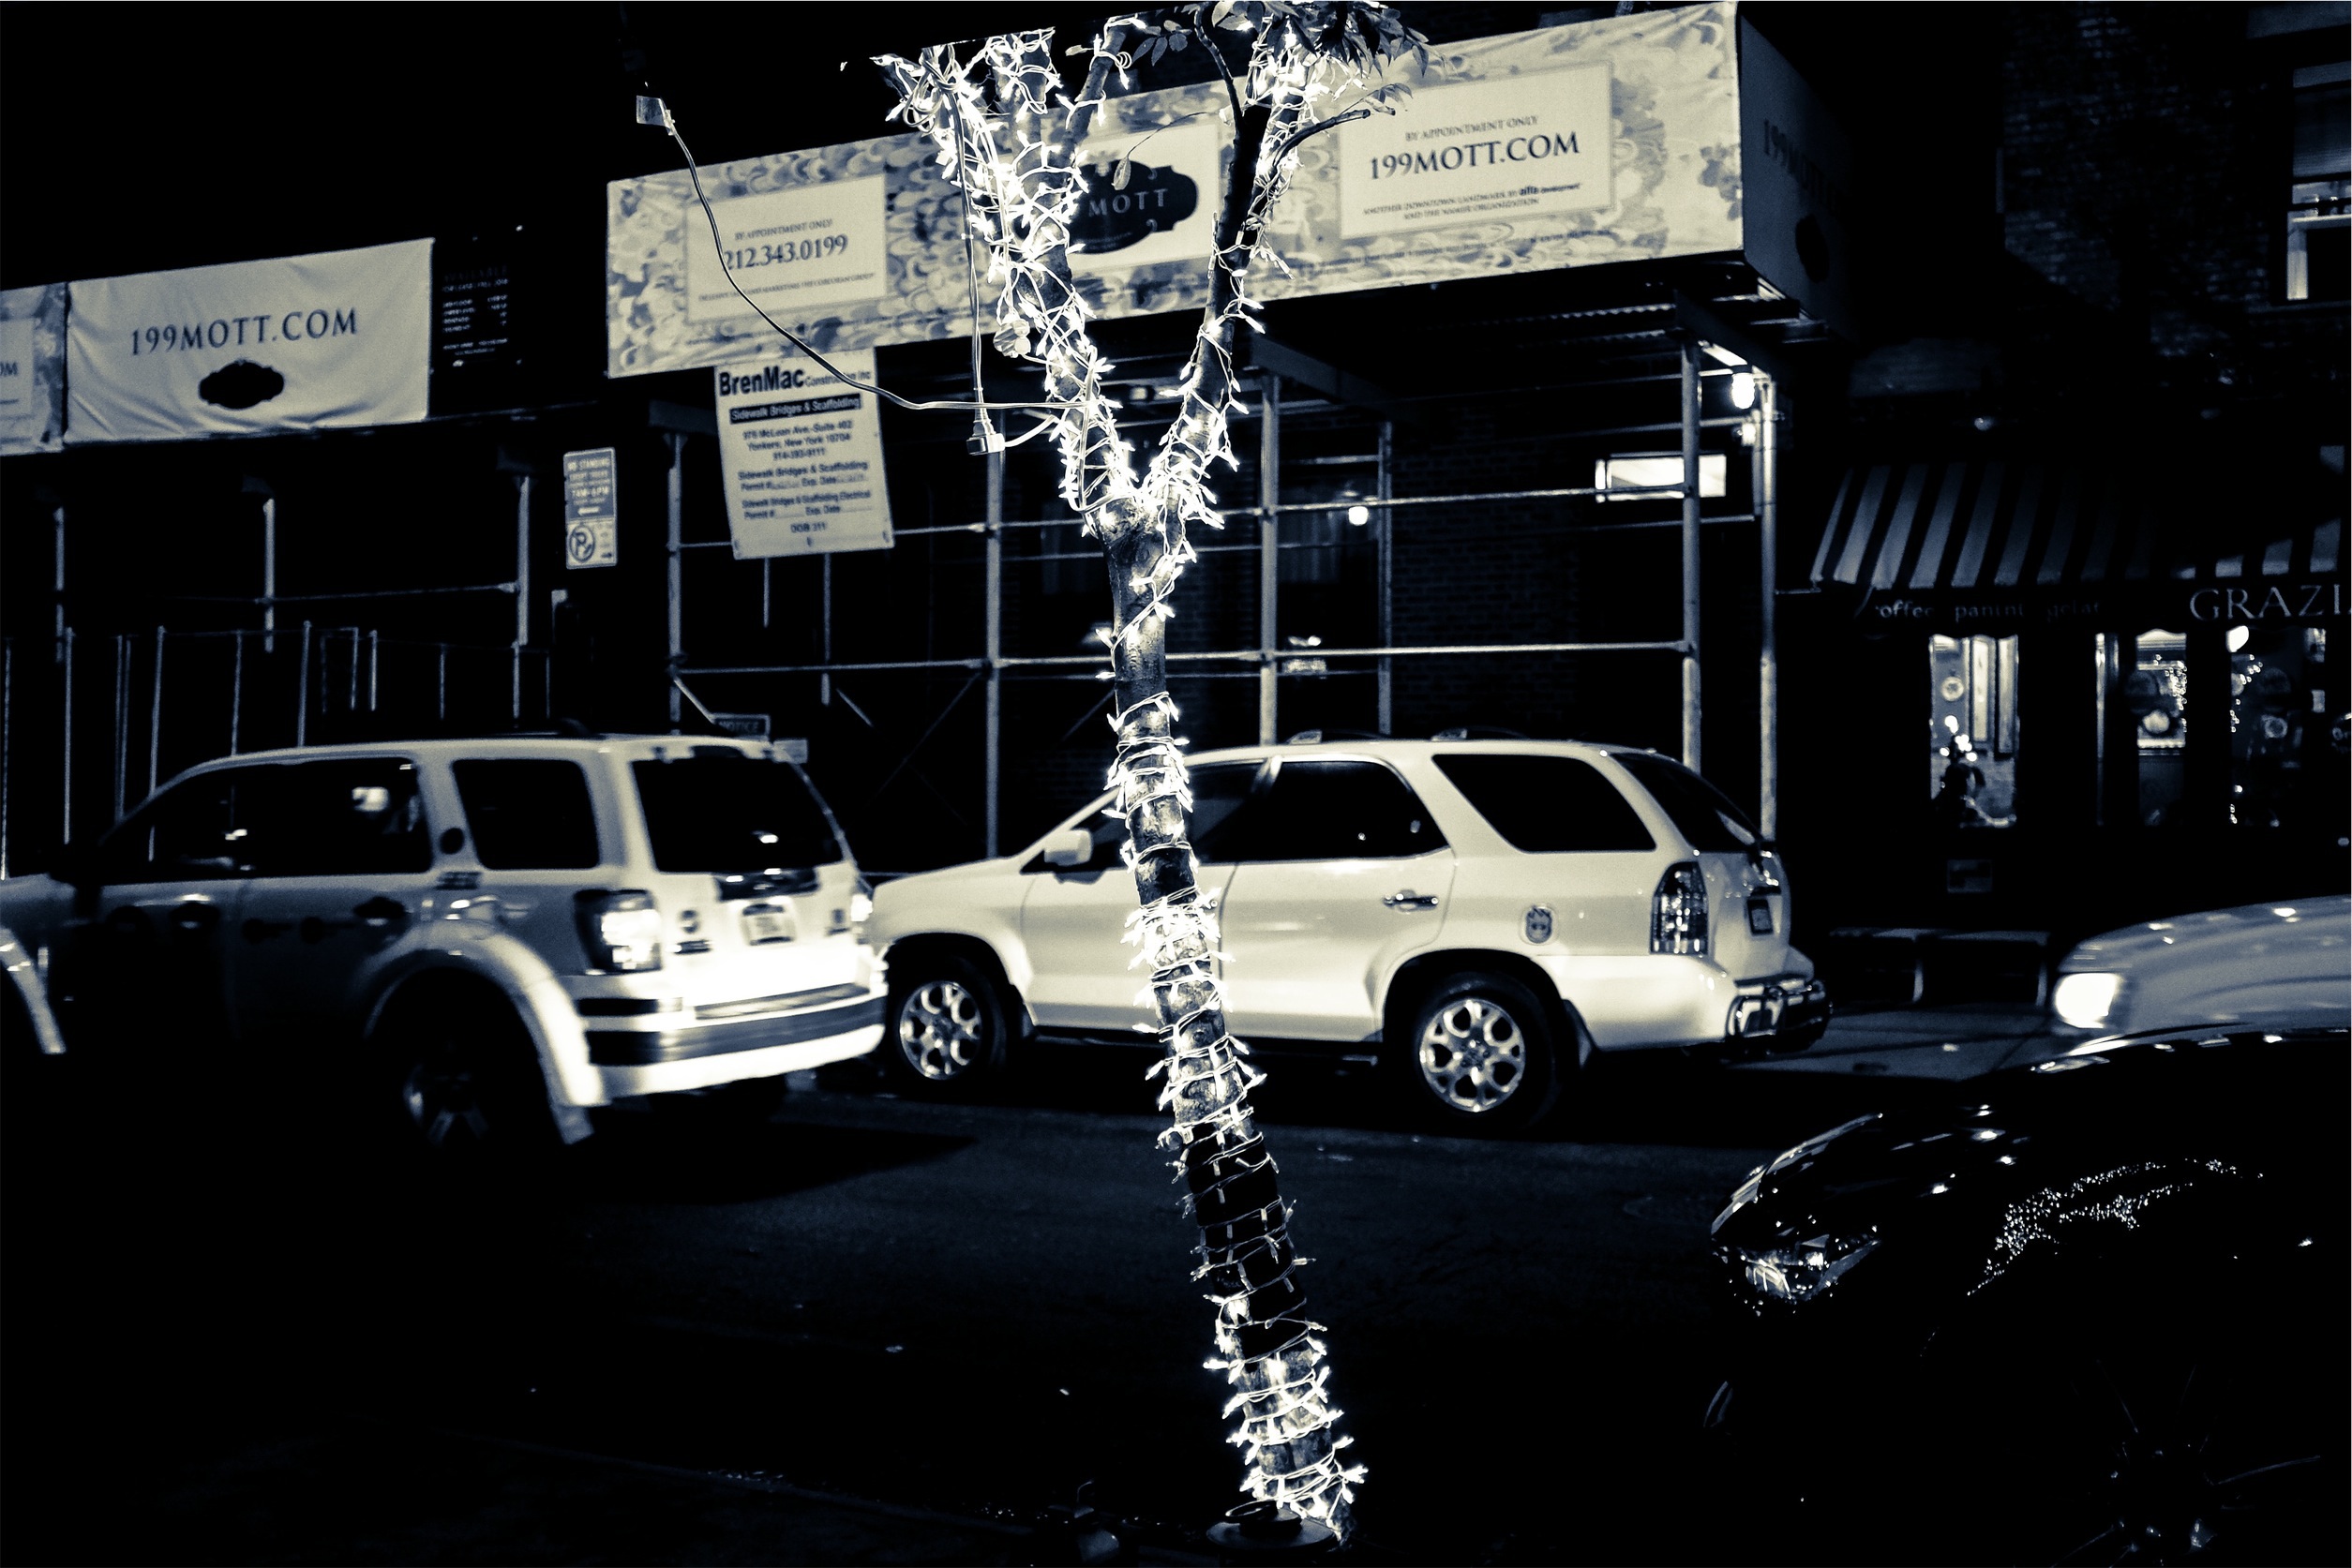
black and white, road, traffic, street, car, night, city, urban, vehicle, monochrome, lighting, lights, cars, monochrome photography, automobile make, suvs